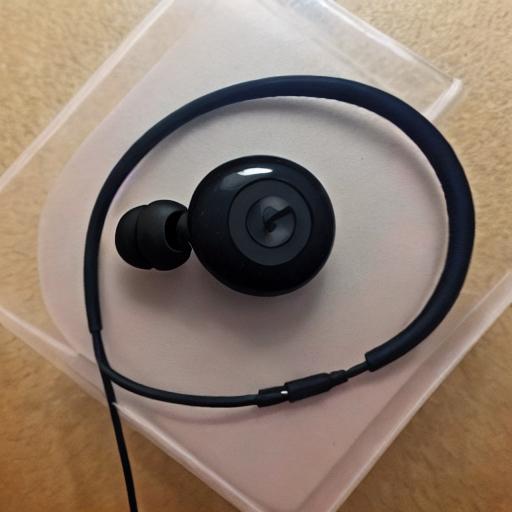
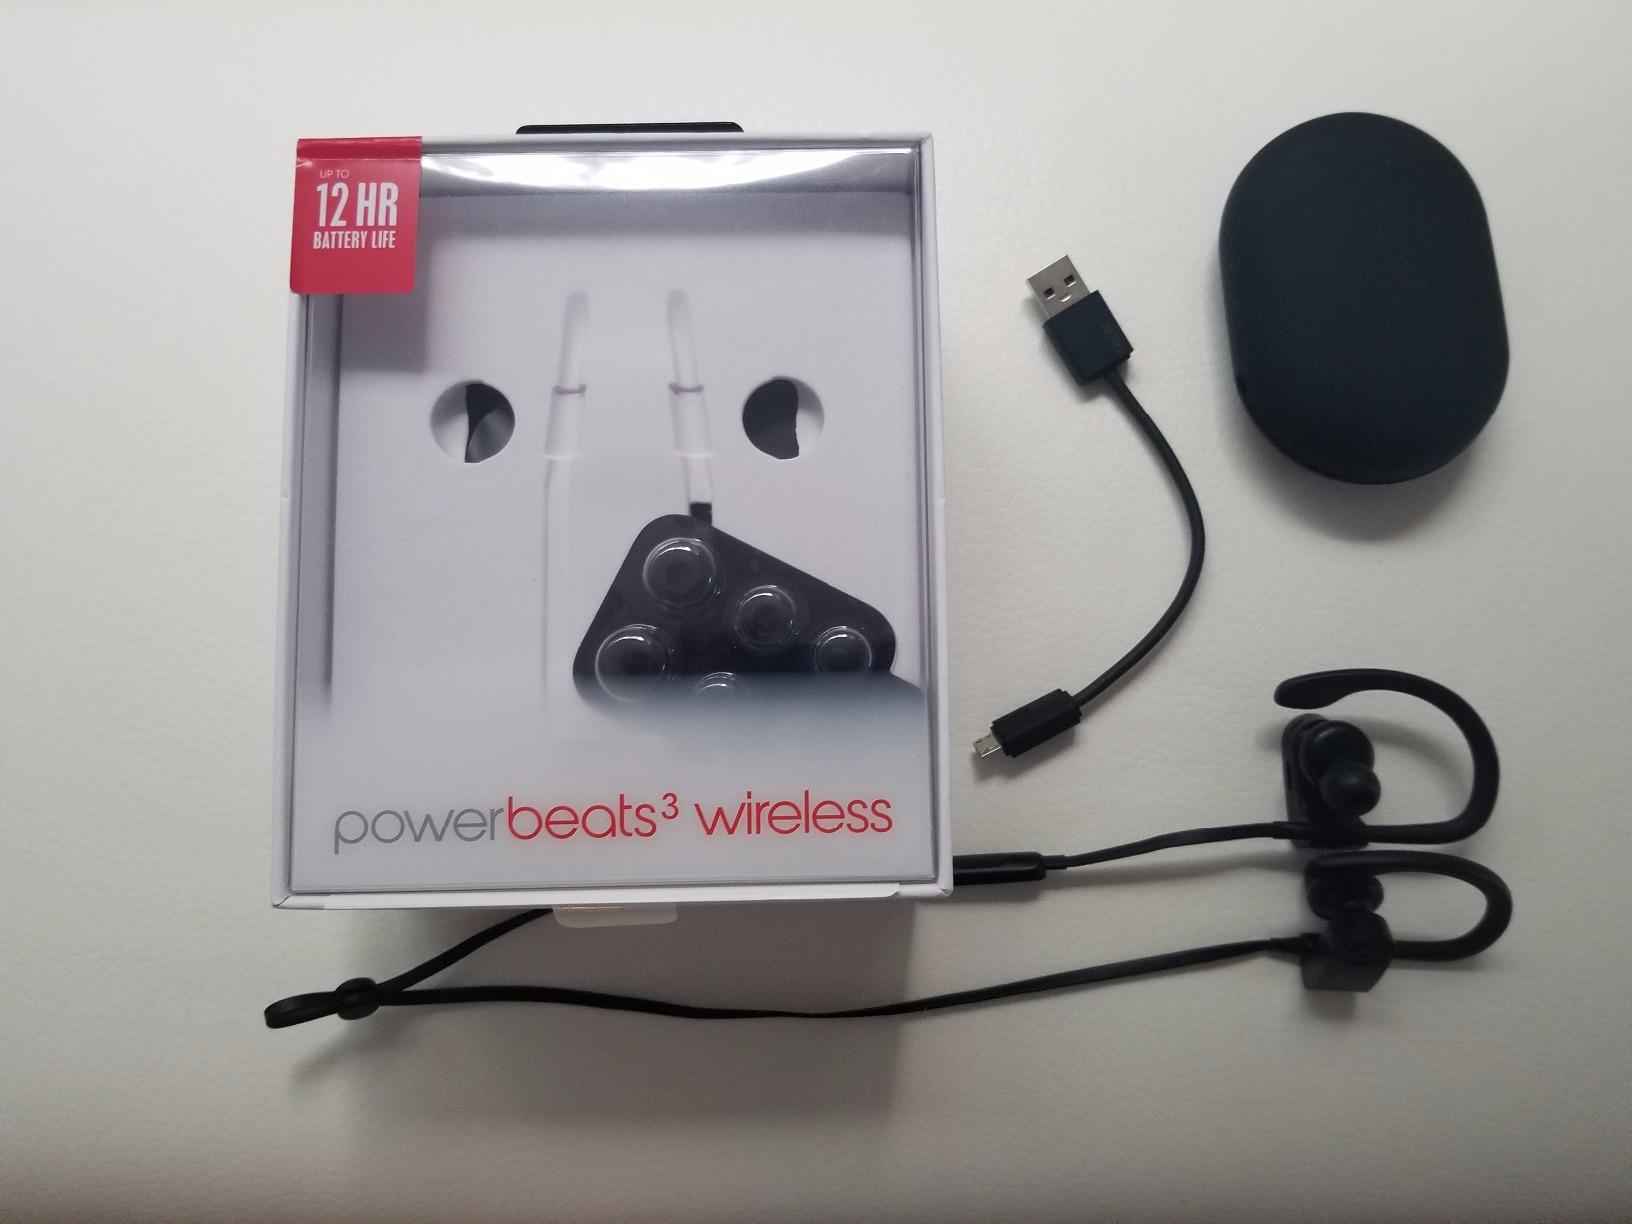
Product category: headphones
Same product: no